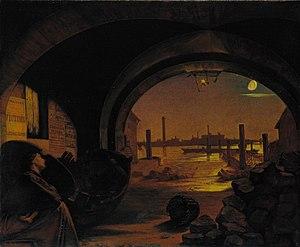
Augustus Leopold Egg était un peintre britannique de l'époque victorienne. Egg est principalement connu pour son triptyque dickensien Passé et Présent, qui décrit la décomposition d'une famille de classe moyenne à l'époque victorienne, et son tableau Les Compagnes de voyage, qui représente deux voyageuses quasi identiques ayant donné lieu à d'innombrables interprétations.